Randy Barnes

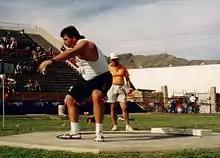

Eric Randolph Barnes (born June 16, 1966) is an American former shot putter who held the outdoor world record for the event from 1990 to 2021. He won silver at the 1988 Olympics and gold at the 1996 Olympics. Only three throwers have been within of his outdoor world record since it was set.